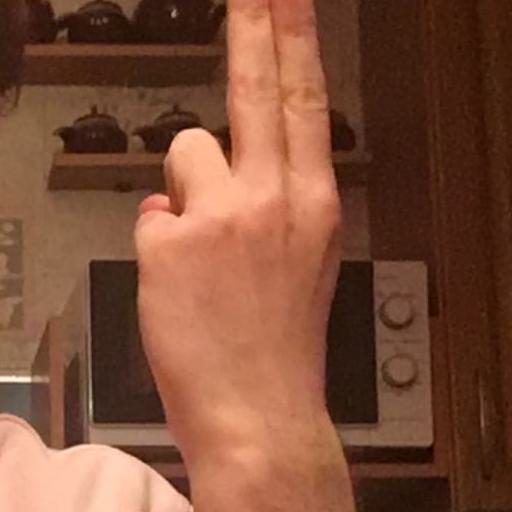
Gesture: two_up_inverted